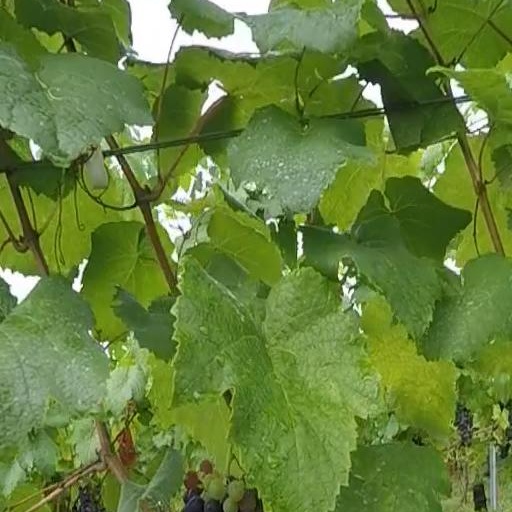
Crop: grape